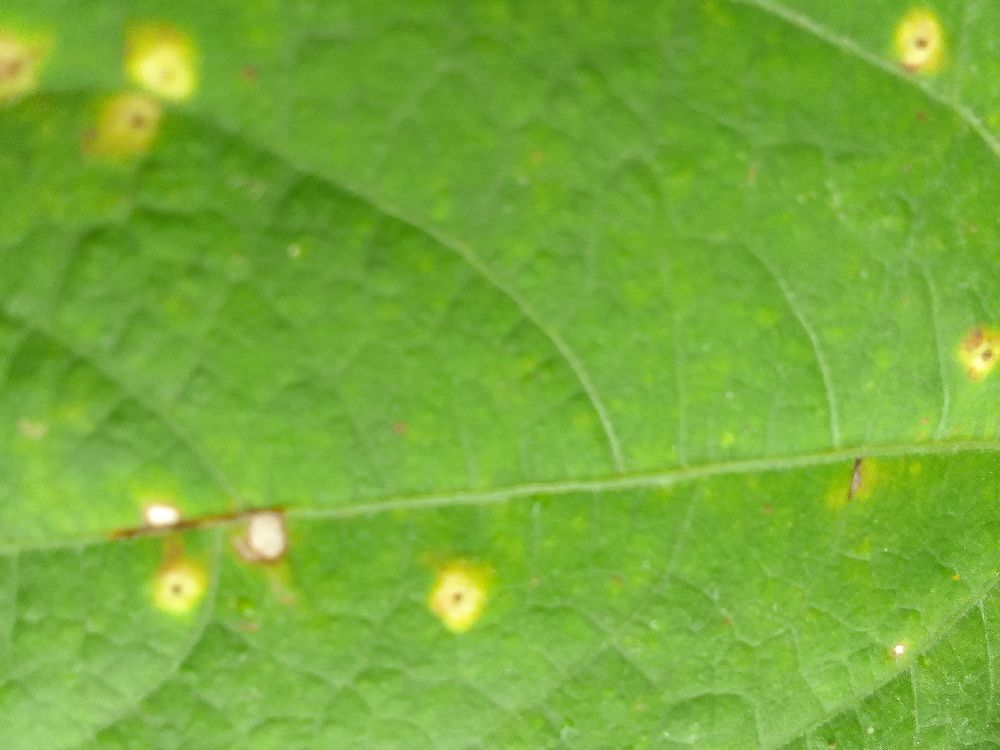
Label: rust